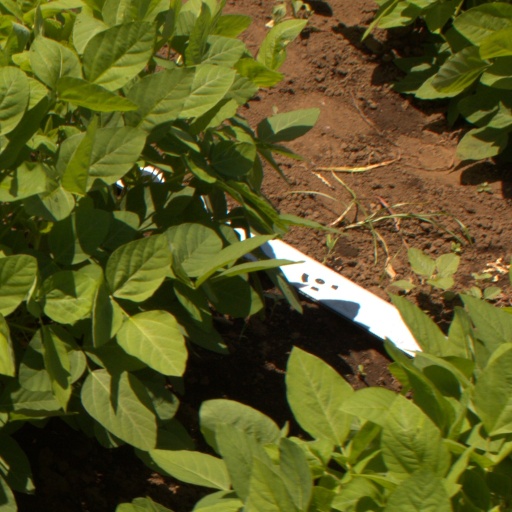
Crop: soybean